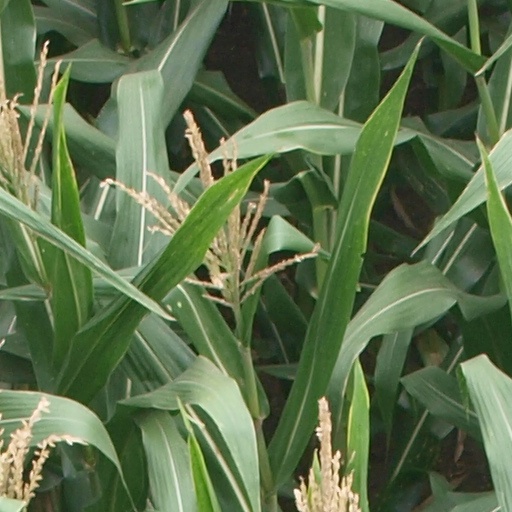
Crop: maize; corn